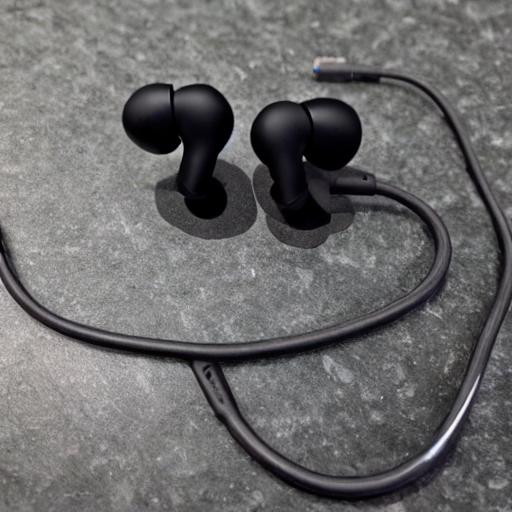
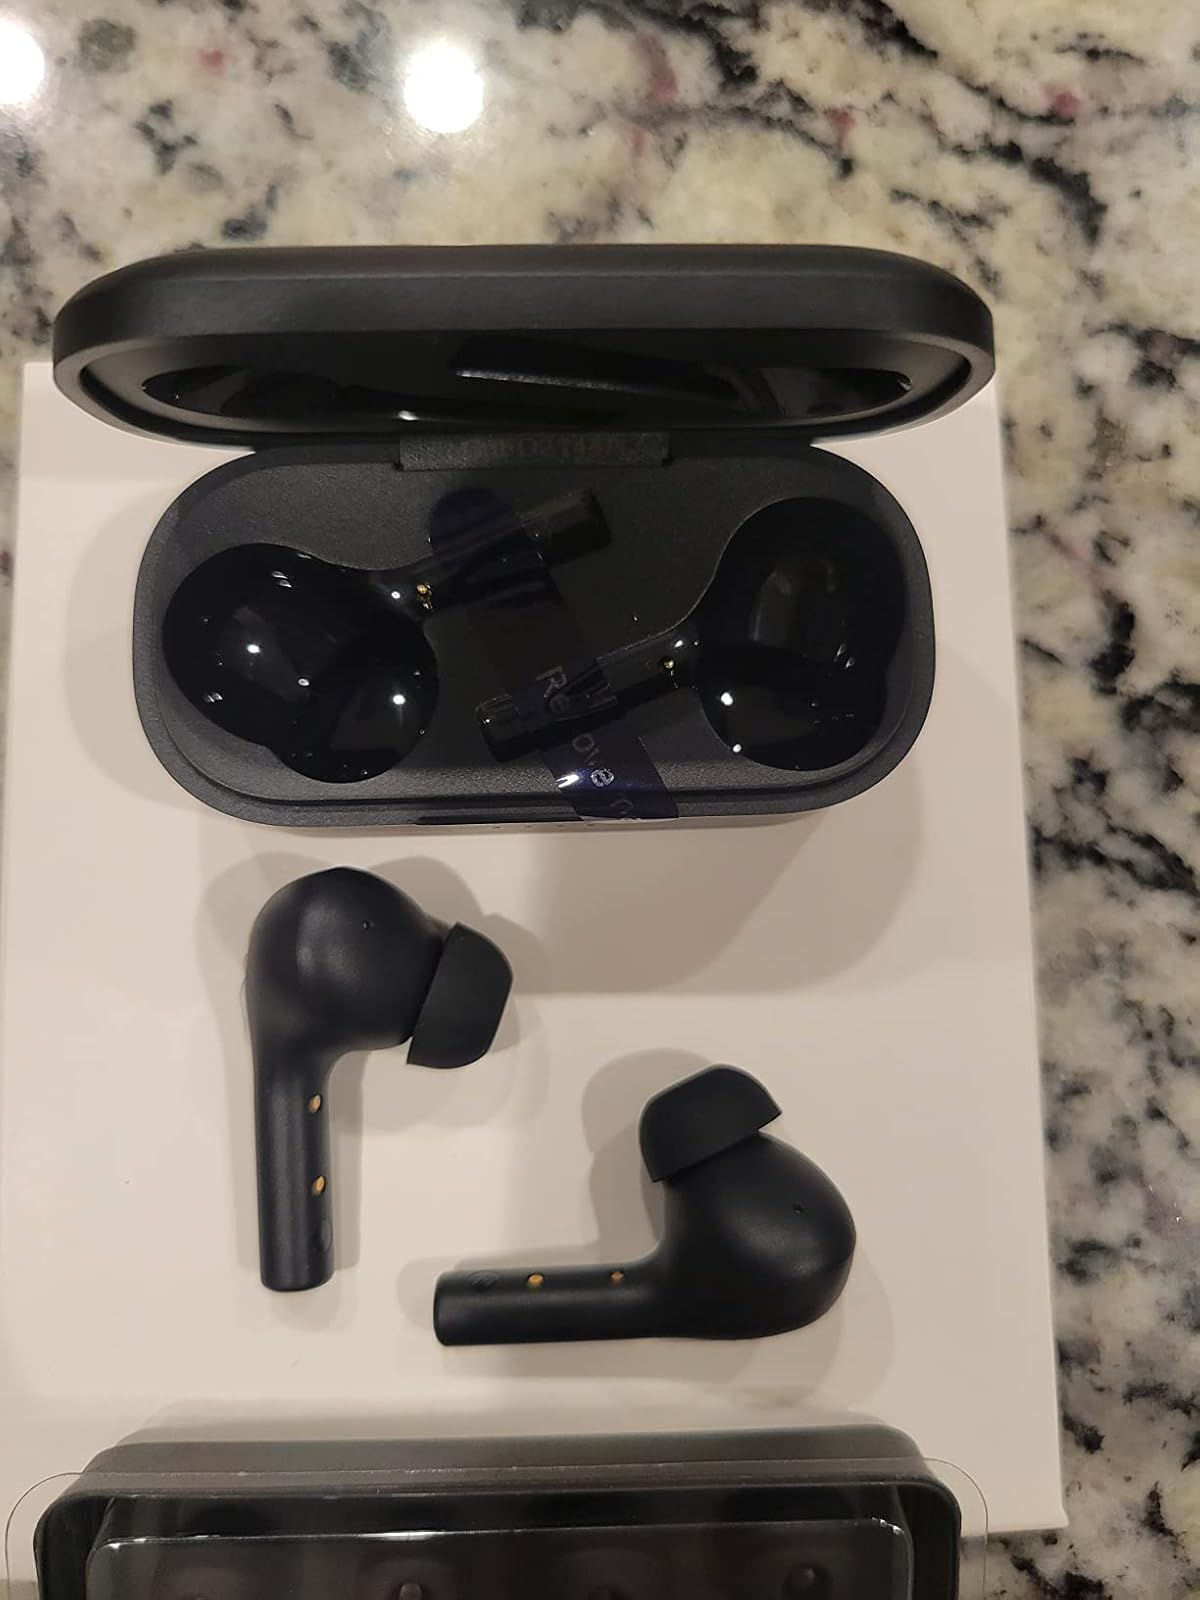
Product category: earbuds
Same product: no